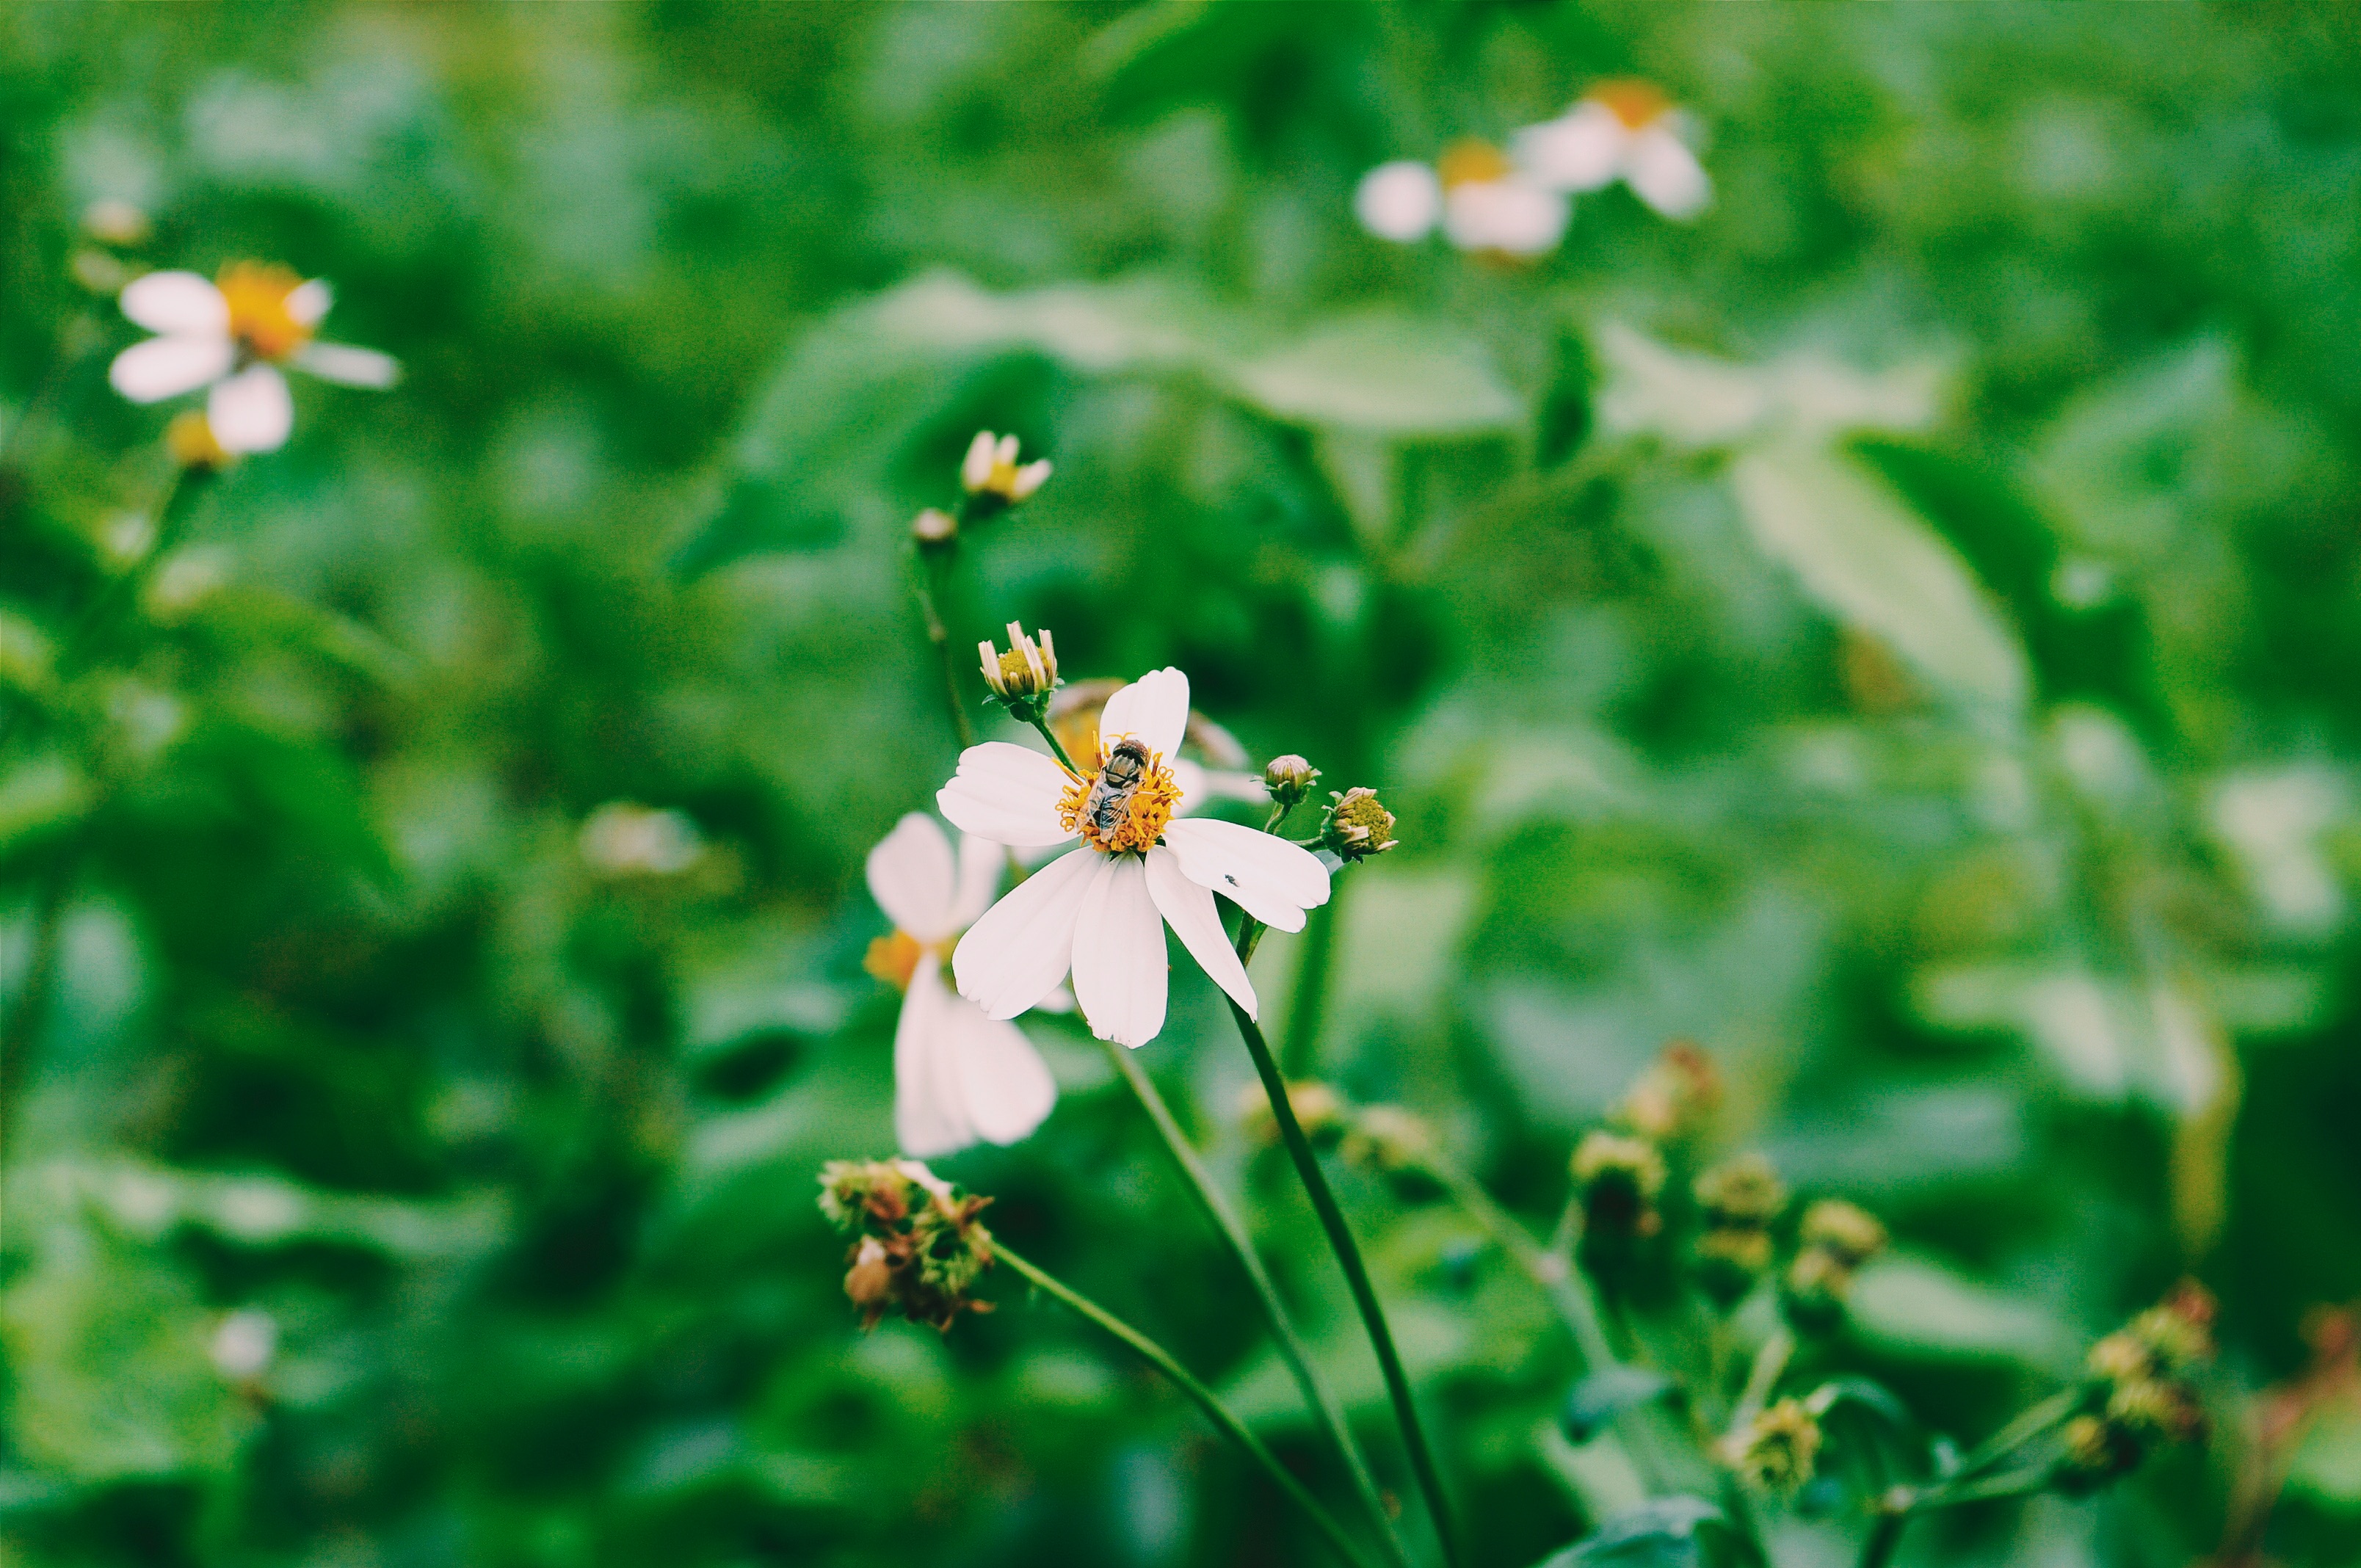
nature, grass, blossom, plant, meadow, sunlight, leaf, flower, petal, green, insect, botany, flora, wildflower, macro photography, flowering plant, land plant